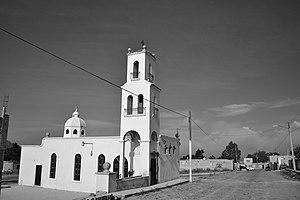
San Juanito de Escobedo est un village et une municipalité de l'État de Jalisco au Mexique.